Enhanced flight vision system

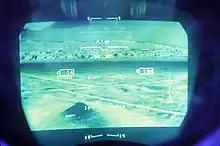
thermal image viewed through a head-up display

Night vision devices for military personnel have been operational since the time of World War II. Their use has been adopted also by military pilots, mainly in rotary-wing aircraft (helicopters). The use of such devices has been suggested for use by commercial pilots since the 1970s, but it was not until 1999 that the first commercial, FAA certified system, was airborne.